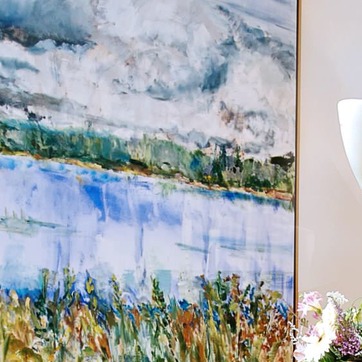
Material: painted